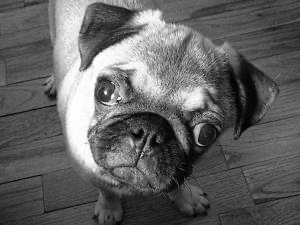
Animal: dog
Breed: pug